Mongolia at the 2022 Winter Olympics

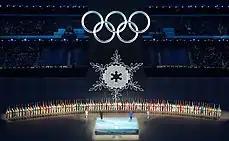
Opening ceremony for the 2022 Beijing Winter Olympics.

The Mongolian National Olympic Committee was recognized by the International Olympic Committee on 1 January 1962, and the nation entered Olympic competition soon after, taking part in both the 1964 Winter and Summer Olympics. Mongolia has only missed two Olympic Games since, the 1976 Winter Olympics; and the 1984 Summer Olympics as the Mongolians joined in the Soviet-led boycott of the Games in Los Angeles. Beijing marked the Mongolian's sixteenth appearance at a Winter Olympic Games. The delegation sent to Beijing consisted of two cross-country skiers; Batmönkhiin Achbadrakh and Enkhtuul Ariusanaa. Batmönkhiin Achbadrakh and Enkhtuul Ariunsanaa were the country's flag bearer during the opening ceremony. Meanwhile Achbadrakh was also the flagbearer during the closing ceremony. Achbadrakh and Ariunsanaa were chosen as the flag bearer's during the opening ceremony, while Achbadrakh was chosen for the closing ceremony as well.